S-200 missile system

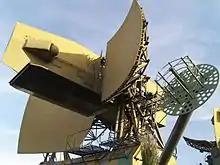
A 5N62 "Square Pair" fire control radar in a Hungarian museum

After trials of the S-25 Berkut in 1955, the Soviet Union started development of the RS-25 Dal long-range missile system with the V-400/5V11 missile. It was initially assigned the "SA-5" designation in the West and codenamed "Griffon", but the project was abandoned in 1964. The SA-5 designation was then assigned to the S-200.